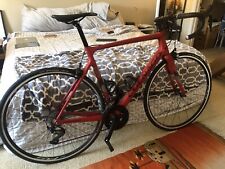
Vehicle type: Bikes